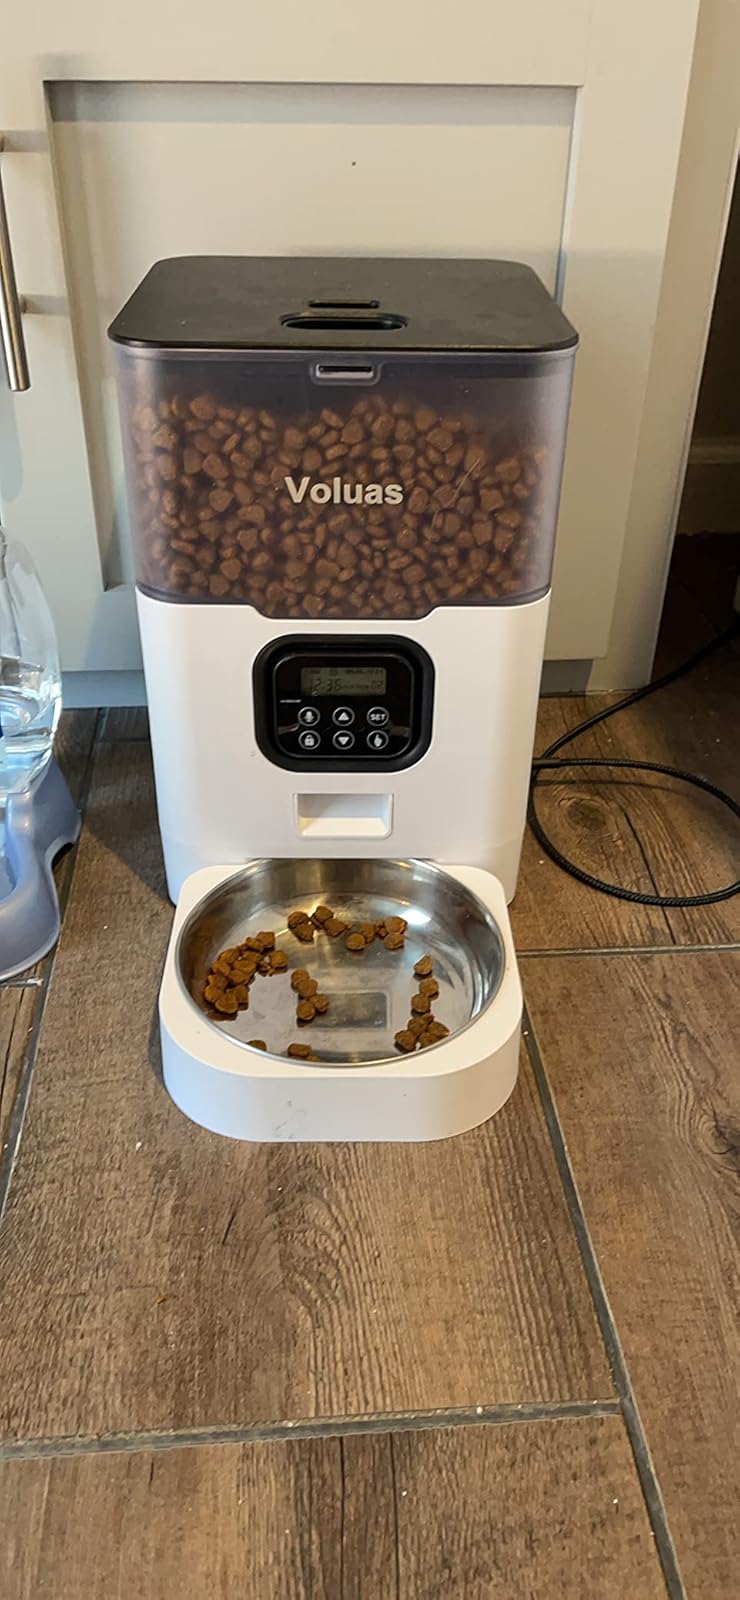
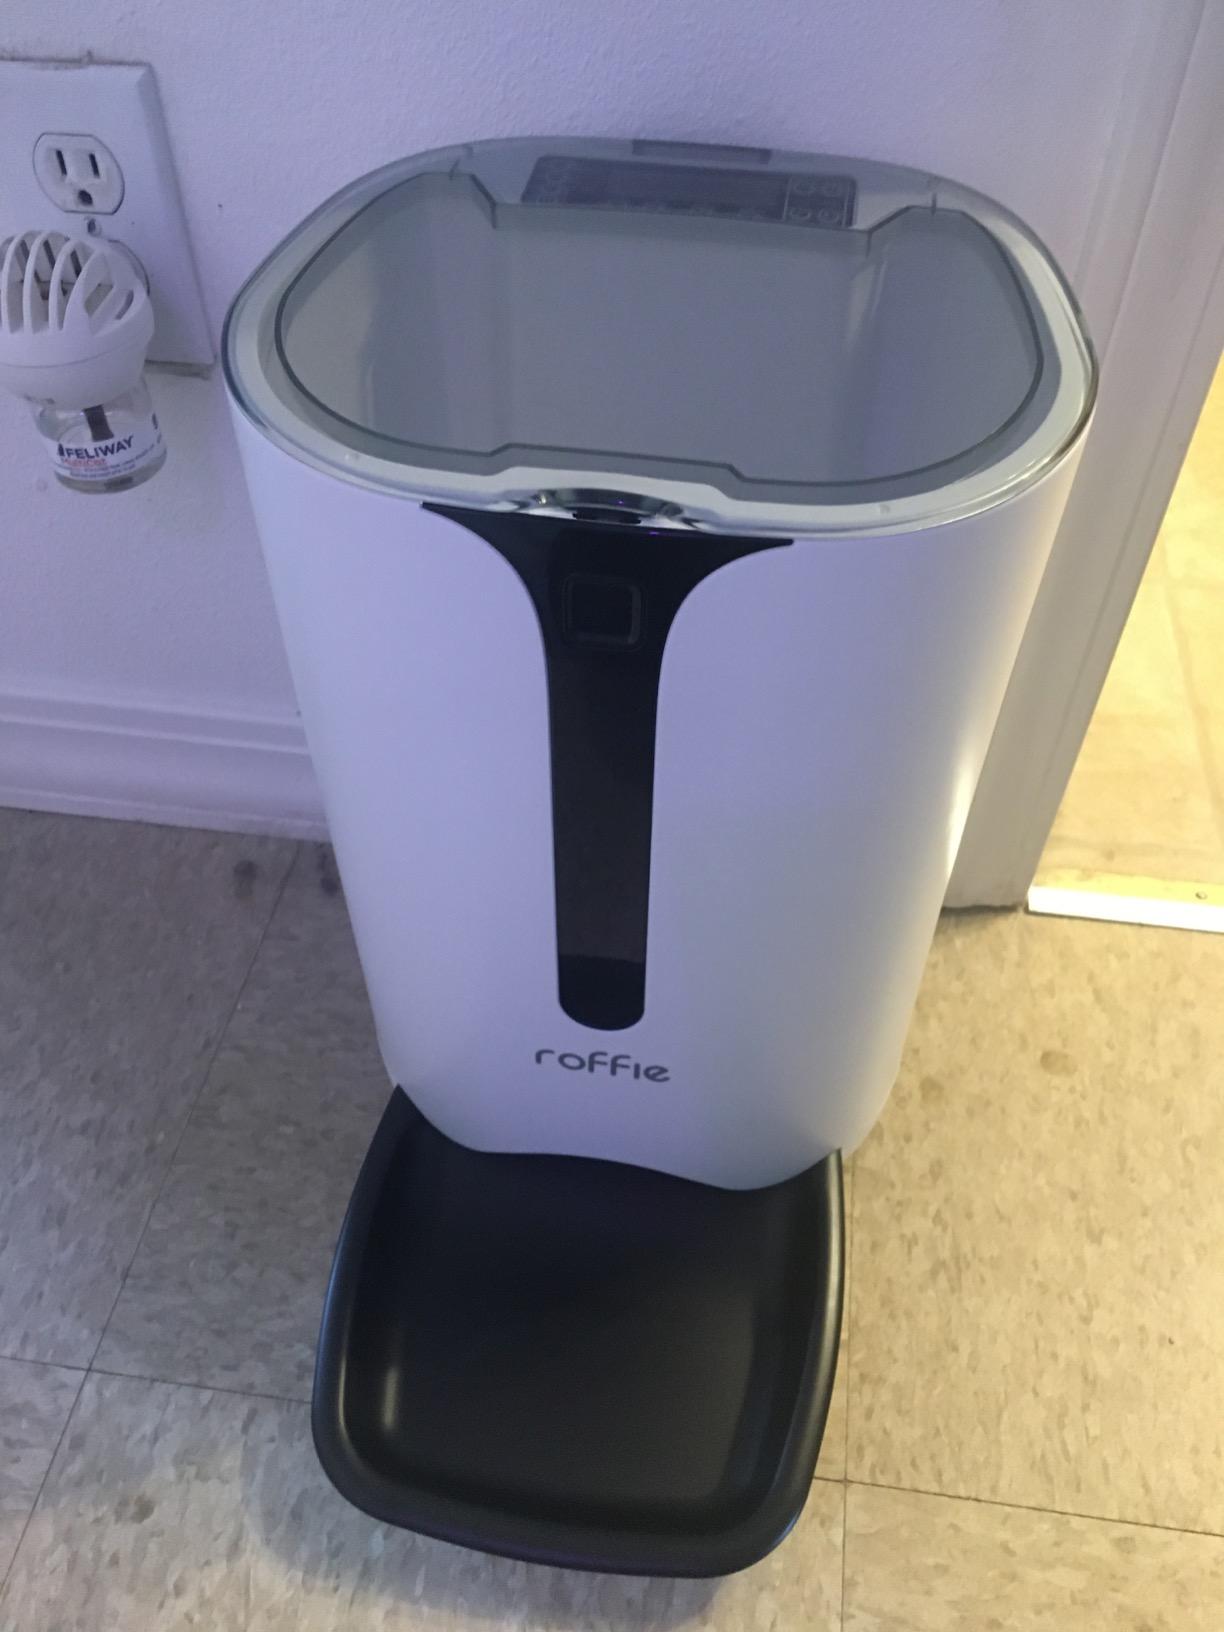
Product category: items_feeder
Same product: no